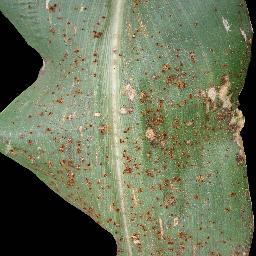
Label: Corn___Common_rust